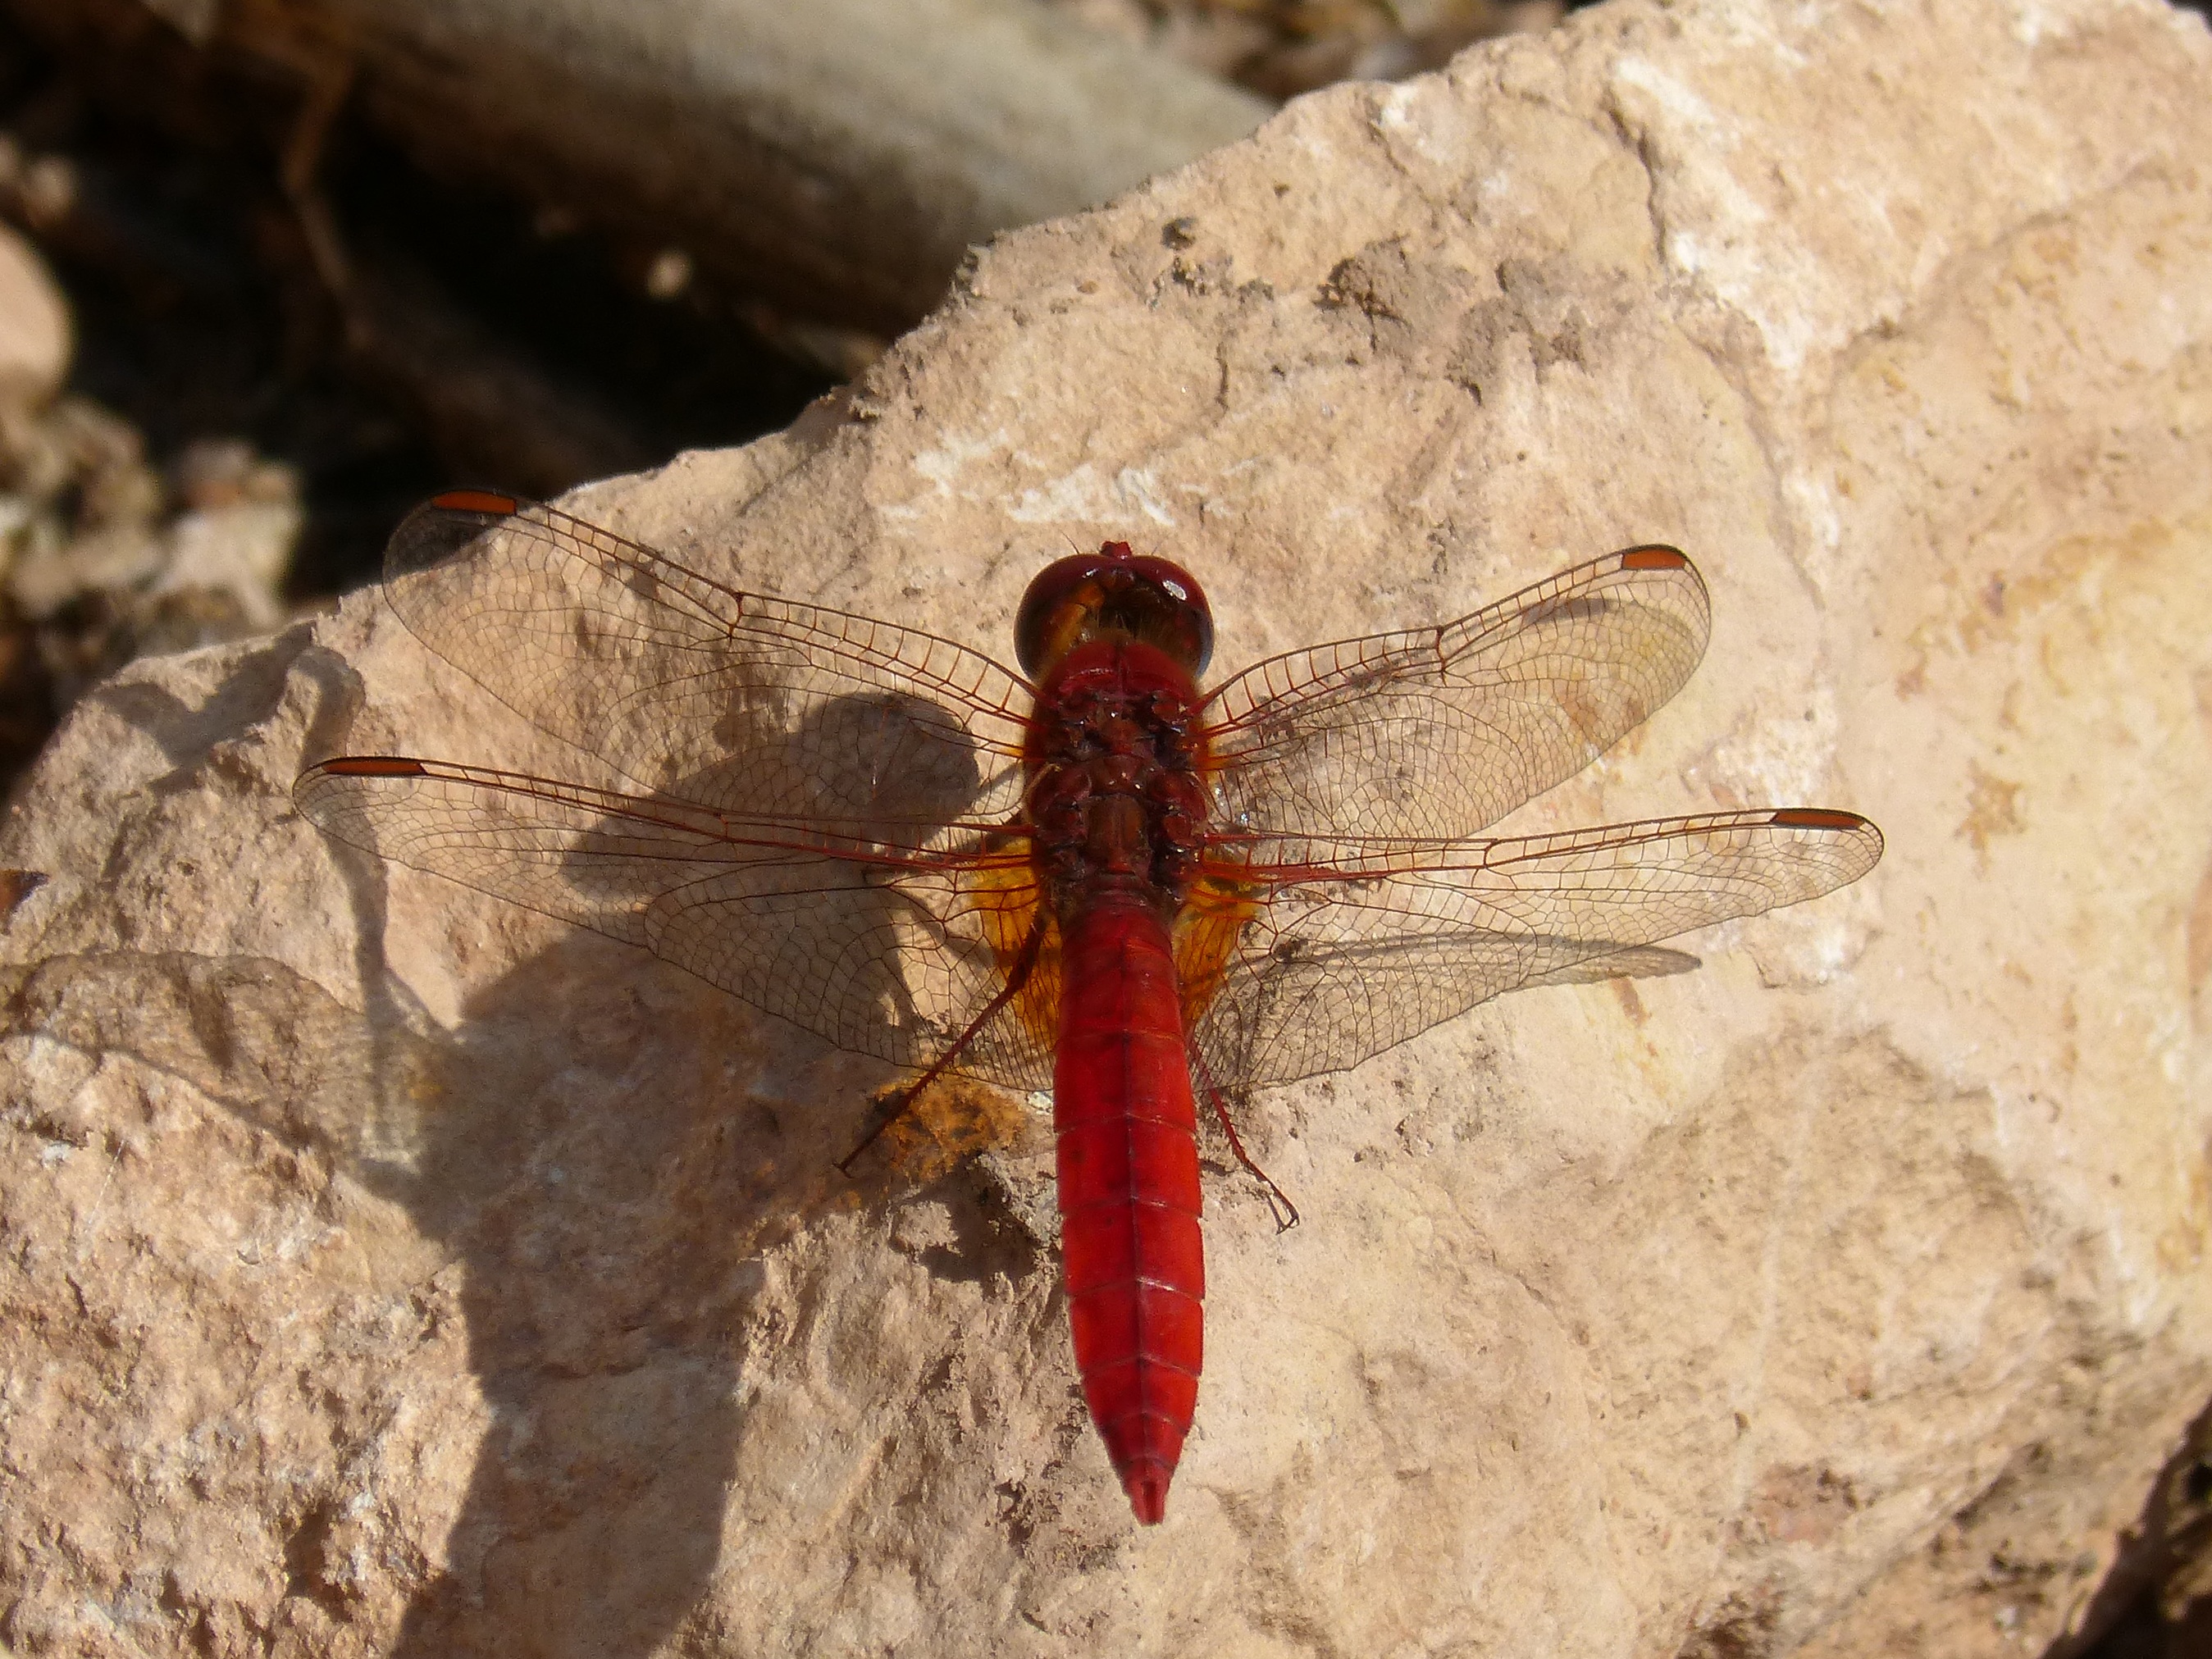
rock, wing, insect, fauna, blackberry, invertebrate, dragonfly, beauty, hornet, detail, wasp, pest, macro photography, arthropod, montsant, priorat, red dragonfly, annulata trithemis, dragonflies and damseflies